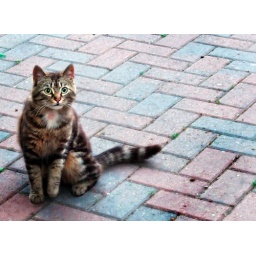
Cougar in his younger years. Another street cat in Parkdale.